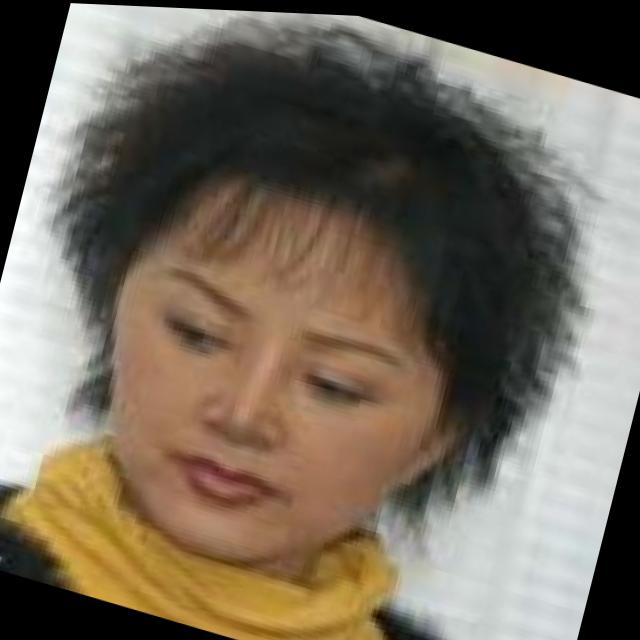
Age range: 45-64